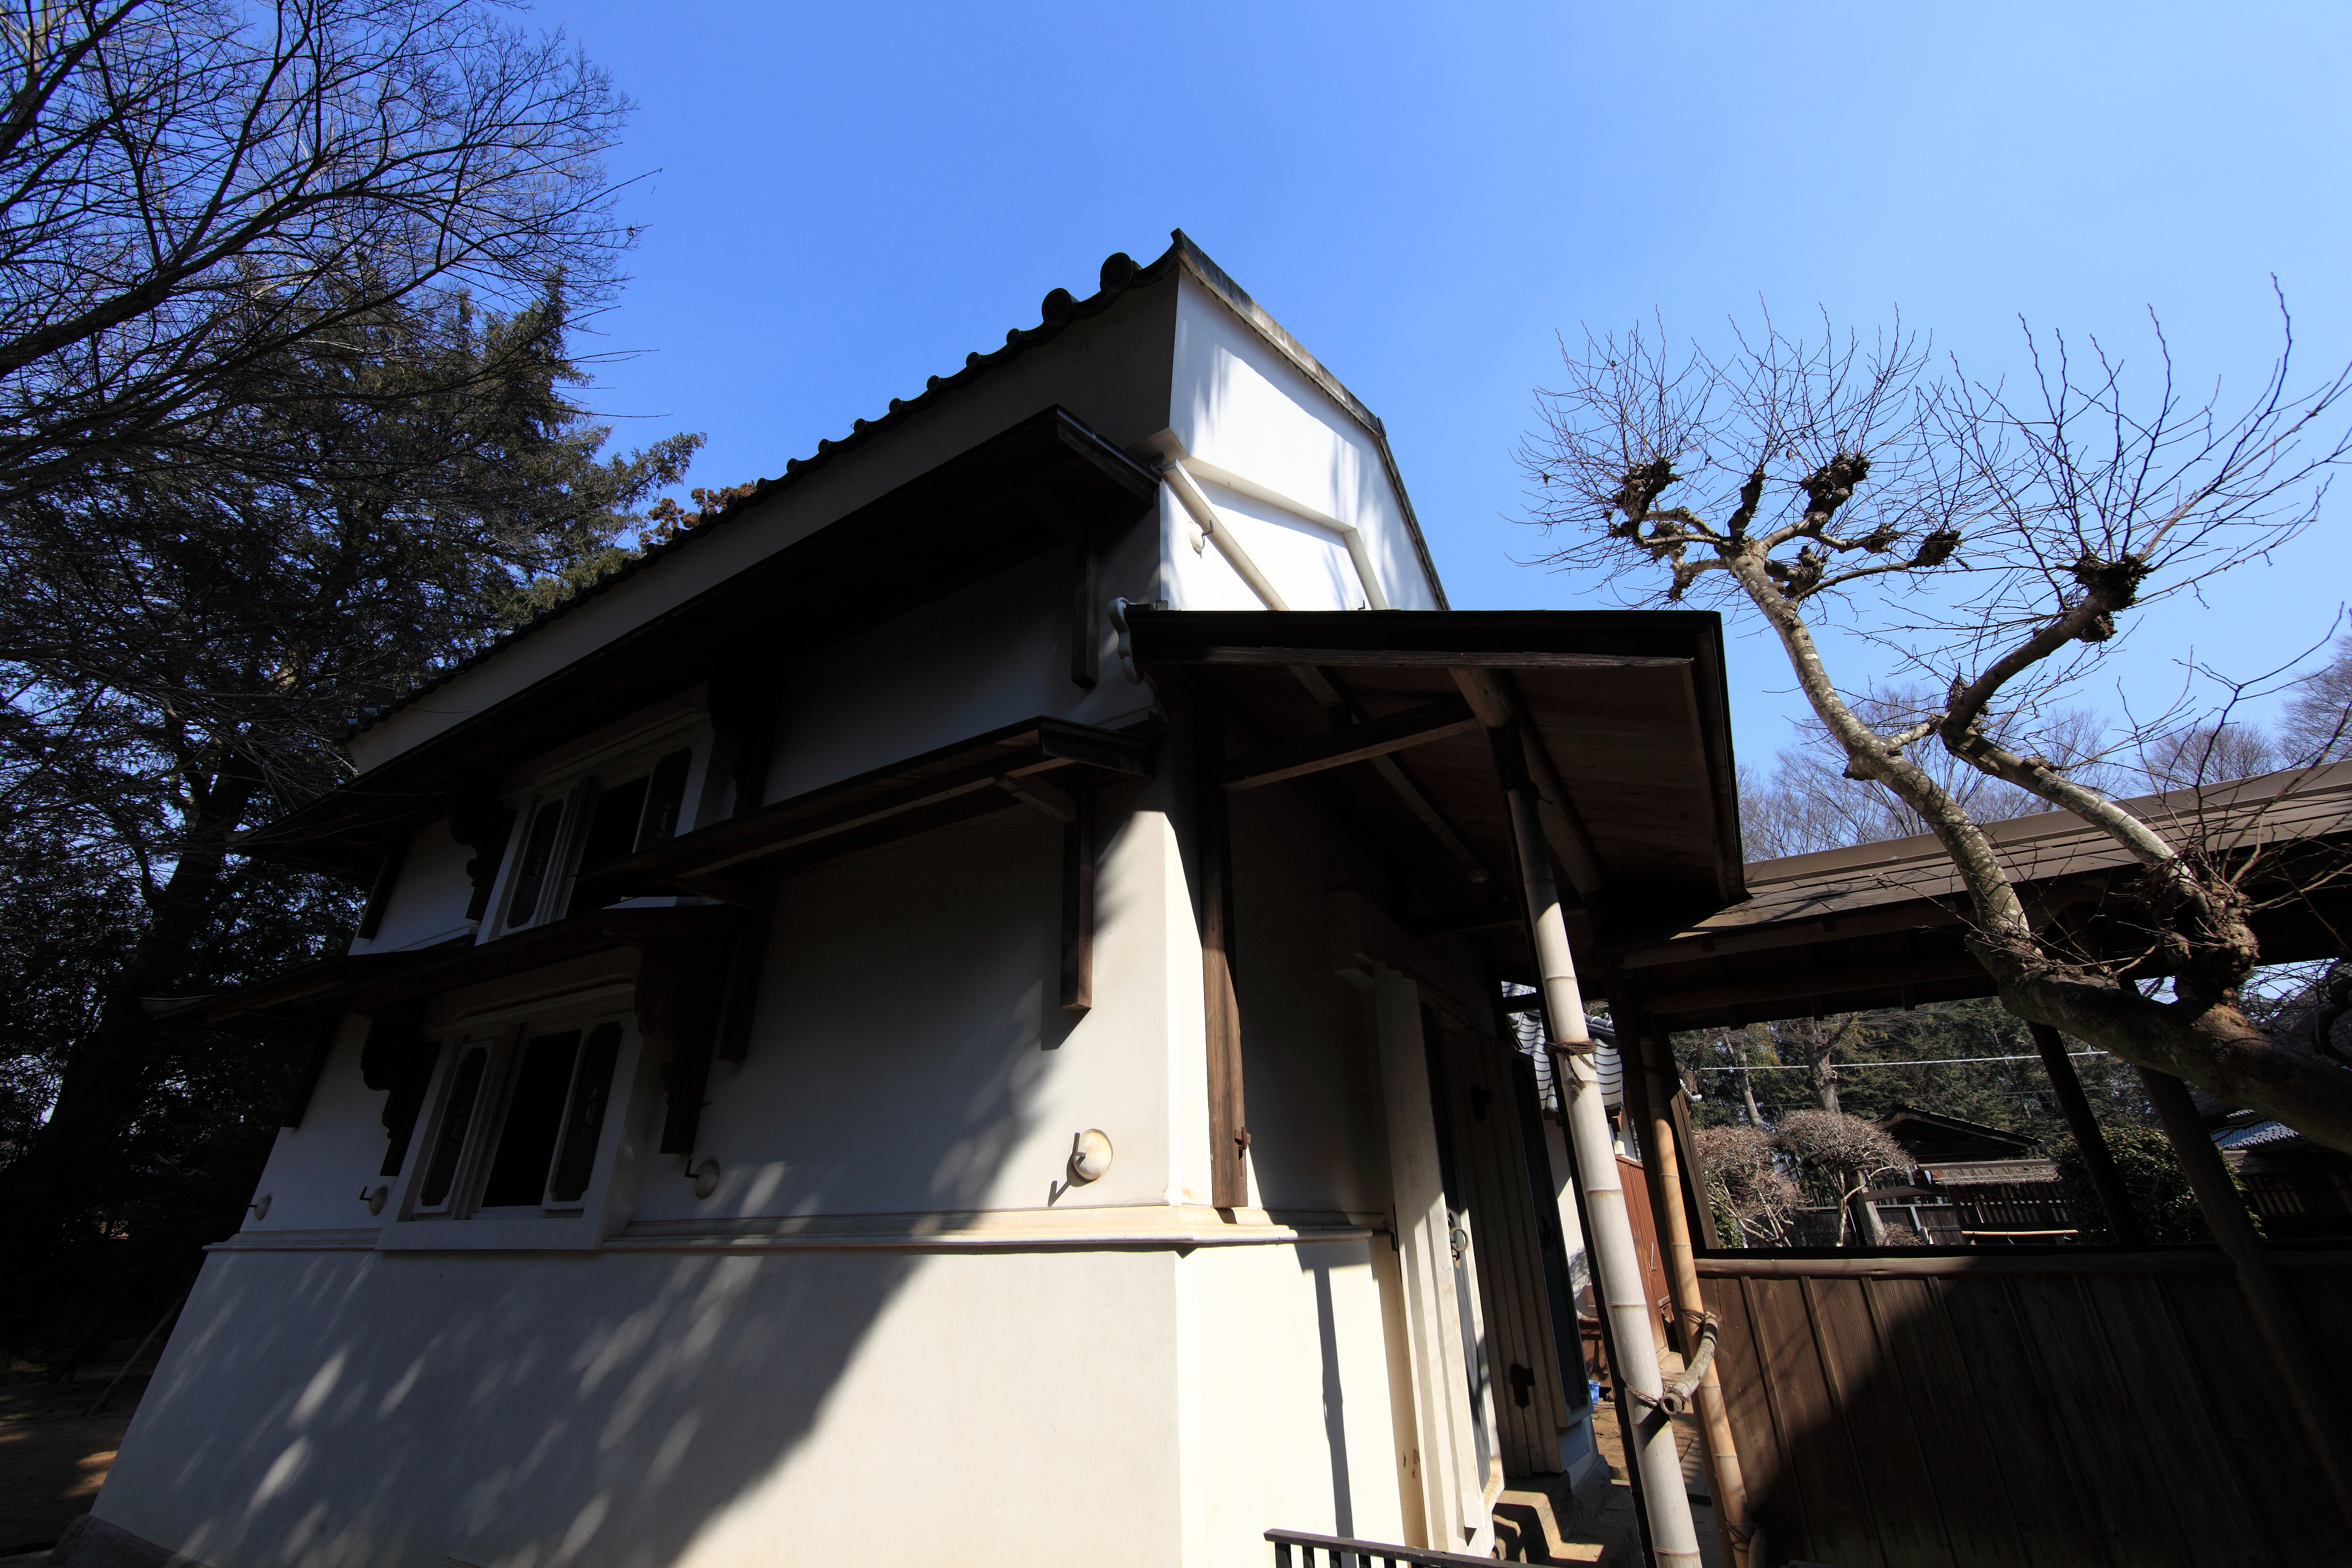
architecture, house, roof, building, home, high, ancient, residence, exterior, warehouse, design, japanese, 5d, style, hires, markii, traditional, hi, res, resolution, ibaraki, canonef14mmf28liiusm, fireproof, joso, sakano